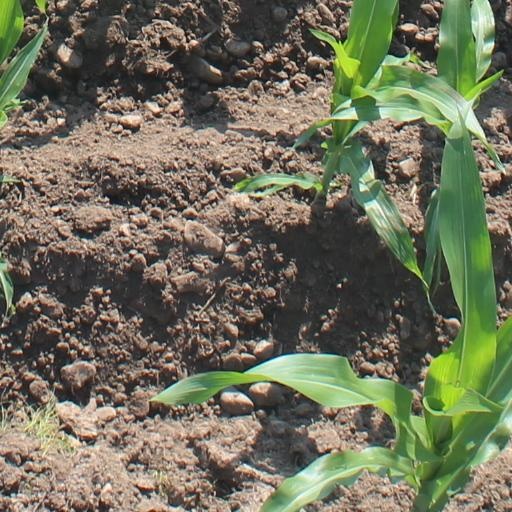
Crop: maize; corn